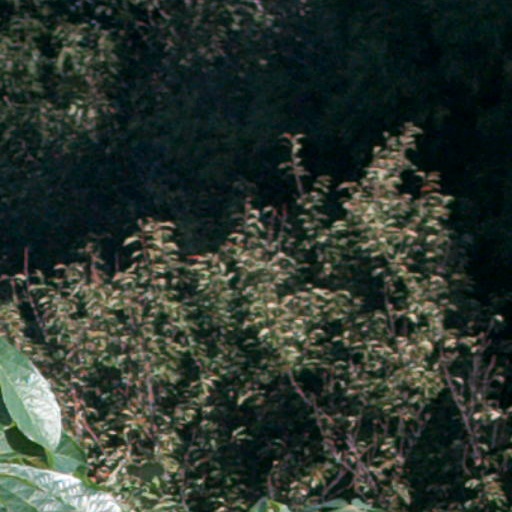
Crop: cassava